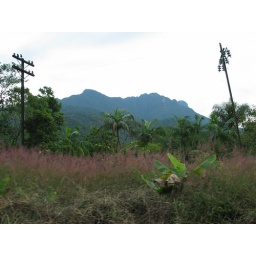
tropical rain forest with mountains in background - on train ride fro Morretes